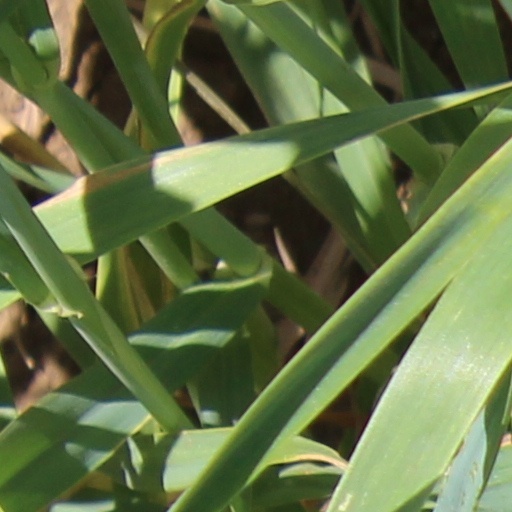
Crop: wheat